Arethusa Falls

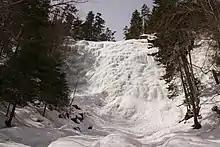
Arethusa Falls in winter

Arethusa Falls is a waterfall in the White Mountains of New Hampshire in the United States. The waterfall occurs when the headwaters of Bemis Brook tumble over a granite cliff on the western slope of Crawford Notch. Arethusa holds the distinction of being the tallest single-drop waterfall in New Hampshire; some high-angle cascades surpass it in height, such as the Mahoosuc Range's seasonal Dryad Falls.